Dawit Kebede

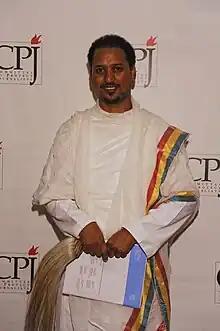
Kebede at the 2010 ceremony for the CPJ International Press Freedom Awards

Dawit Kebede (born 11 September 1980 in Adwa) is an Ethiopian journalist who spent 21 months as a political prisoner after criticising his country's government in the lead up to the 2005 general election. He was released on a presidential pardon nearly two years later and sought asylum in the United States in 2011. He returned to Ethiopia in 2014. Dawit was awarded the 2010 CPJ International Press Freedom Award for his dedication to journalism.